Yamanashi Prefecture

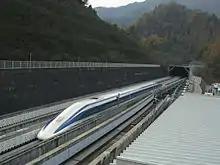
MLX01 maglev train at the Yamanashi test track

Planned changes in transportation infrastructure also promise to significantly impact the Yamanashi economy in the coming decades; under mountains in the eastern part of the prefecture is a completed 42.8 km section of the SCMaglev test track, a section of the planned Chūō Shinkansen.